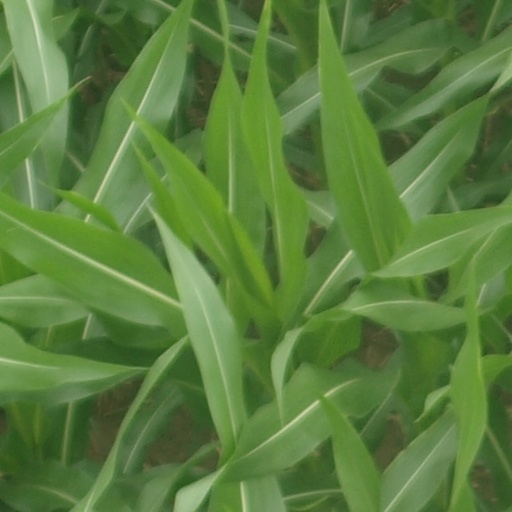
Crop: maize; corn